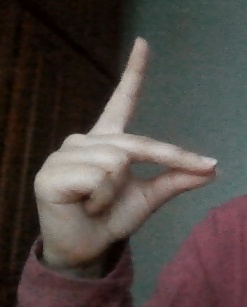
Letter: ta